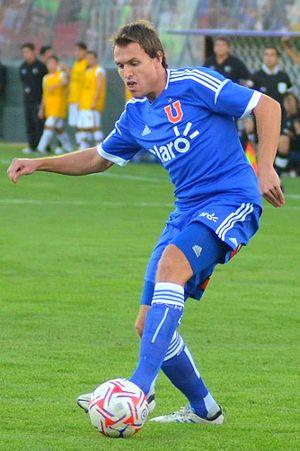
Luciano Civelli est un footballeur argentin, né le 10 juin 1986 à Pehuajó, en Argentine, évoluant au poste de milieu de terrain.